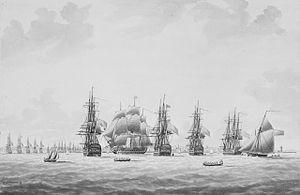
Le HMS Bellerophon est un navire de ligne de 3ᵉ rang de 74 canons construit pour la Royal Navy. Lancé en 1786, ce navire de classe Arrogant est actif au cours des guerres de la Révolution française et des guerres napoléoniennes, la plupart du temps sur des missions de blocus maritime ou d'escorte de convoi. Connu des marins comme le Billy Ruffian, il participe à trois combats notables : la bataille du 13 prairial an II, la bataille d'Aboukir et la bataille de Trafalgar. Il est le navire à bord duquel Napoléon Iᵉʳ finit par se rendre, mettant ainsi fin à près de 22 années de guerre continue avec la France.